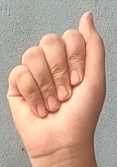
ASL sign: A